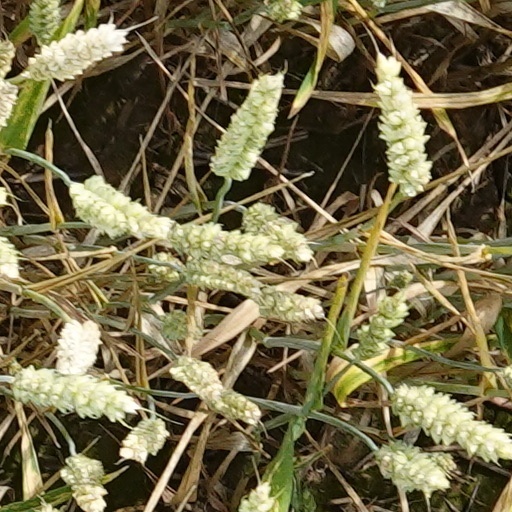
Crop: wheat